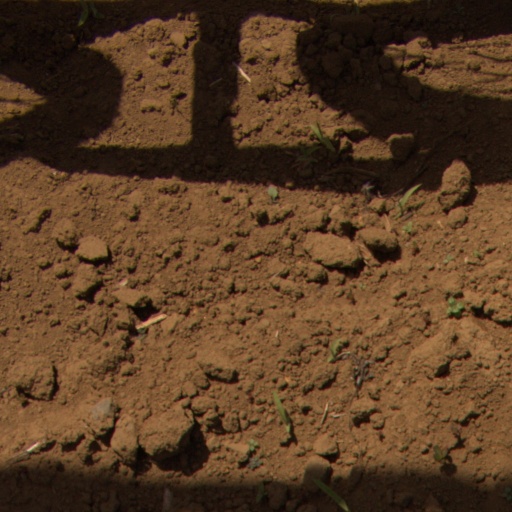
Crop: Jerusalem artichoke